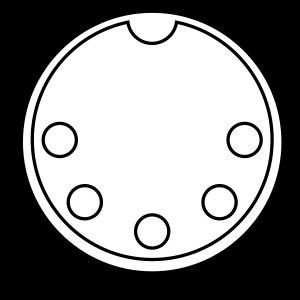
Le standard SYNC, également appelé DIN sync ou SYNC 24, définit une interface pour les instruments de musique électroniques. Il a été introduit dans les années 1980 par Roland Corporation pour la synchronisation des séquenceurs musicaux, batteries électroniques et autres engins similaires. Le standard SYNC utilise un signal d'horloge et démarrer/arrêter. Les signaux sont compatibles TTL : l'état bas est à 0 V, l'état haut est à +5 V. Le signal d'horloge définit la vitesse de la séquence ou du motif de percussion. Le signal start/stop détermine si la séquence est jouée ou arrêtée.